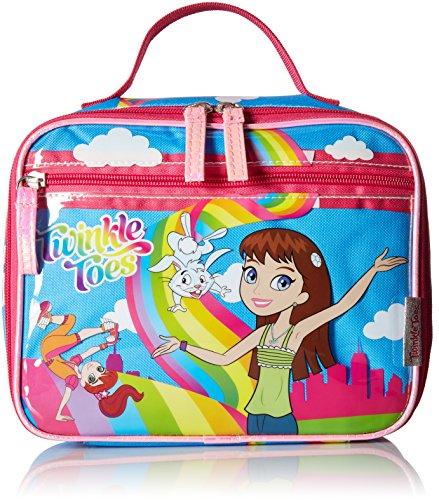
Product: Skechers Kids Skechers Twinkle Toes Glimmer Backpack Accessory
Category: Clothing, Shoes & Jewelry | Luggage & Travel Gear | Backpacks | Kids' Backpacks
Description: Great Condition.
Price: $12.21